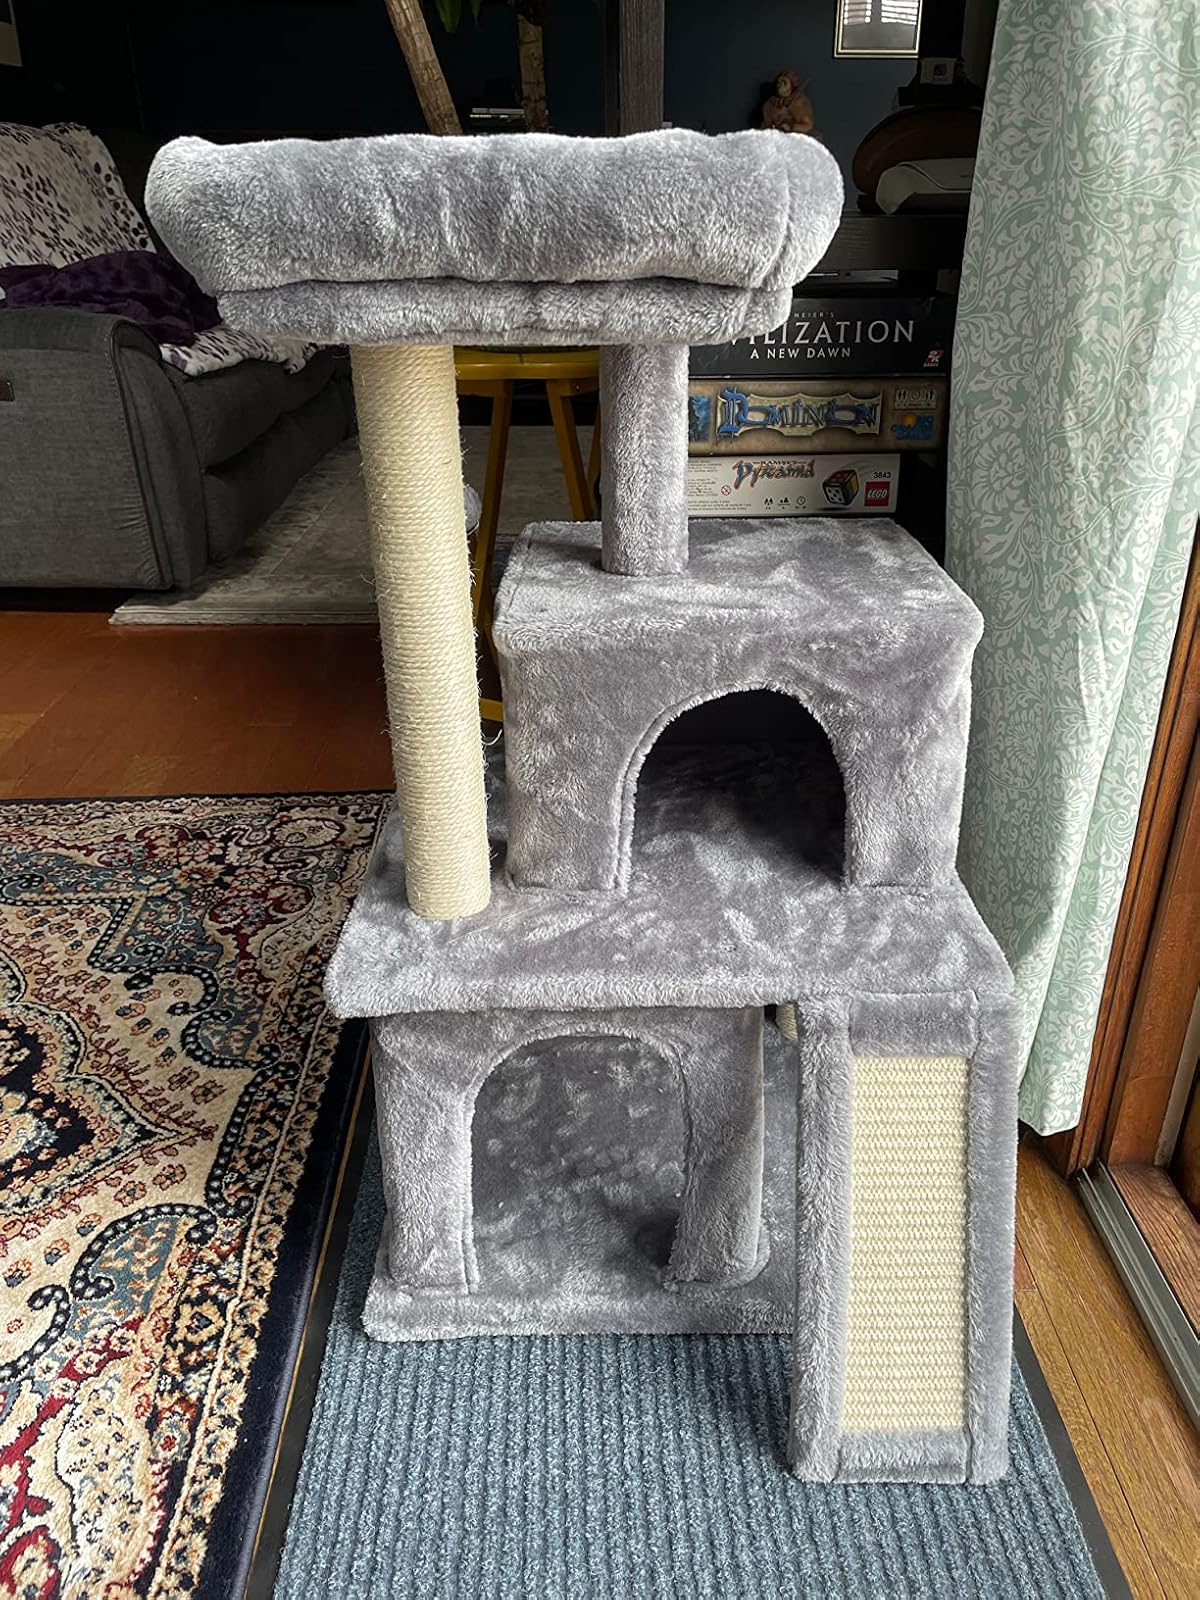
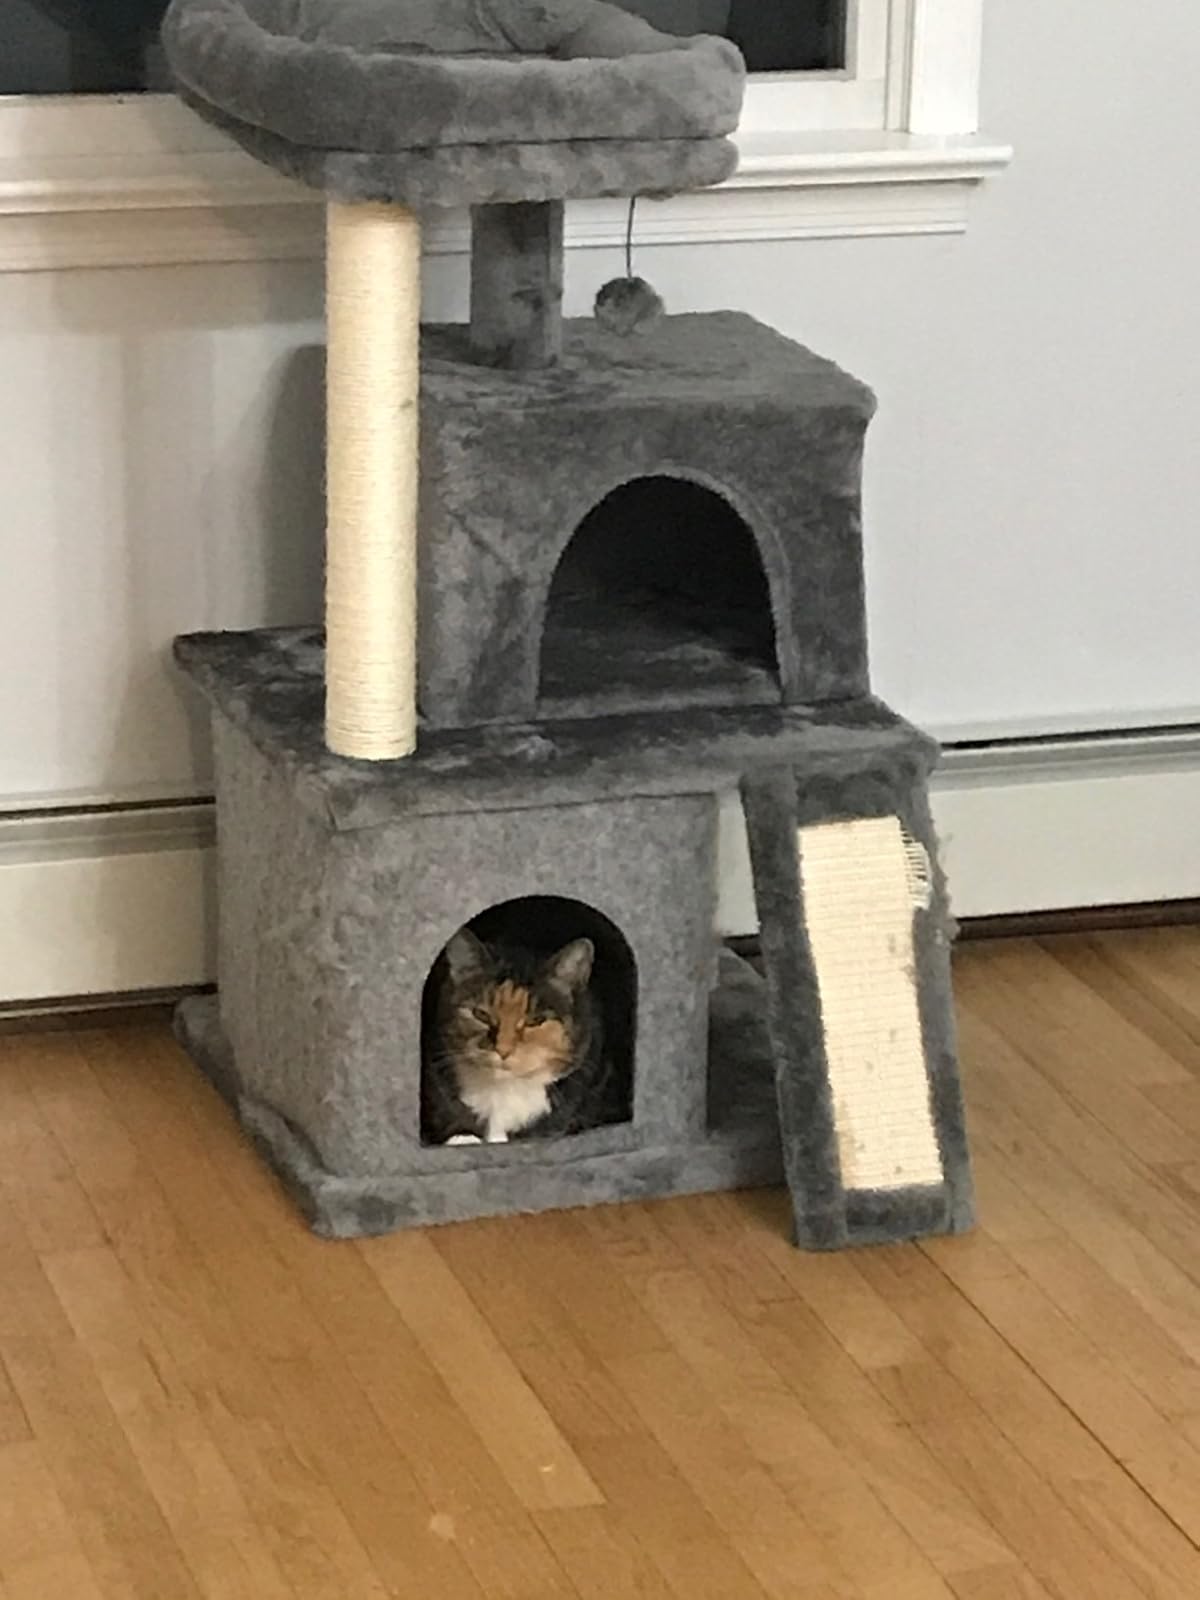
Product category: items_cat tree
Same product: yes